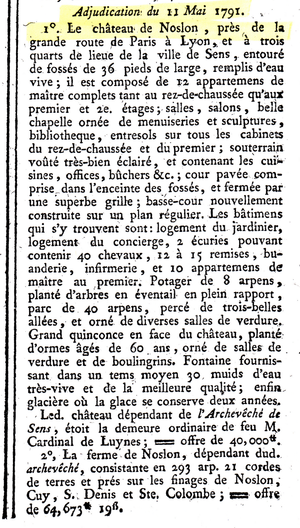
Adjudication de Noslon
Noslon ou le château de Noslon est l'ancienne maison de plaisance des archevêques de Sens. Située à quelques kilomètres au nord de la ville, cette résidence seigneuriale se trouve sur la commune de Cuy.